Juliette Dodu

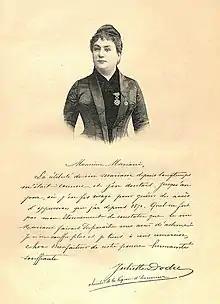
Juliette Dodu wears the Legion of Honor as well as the Military Medal. Engraving by A.Lalauze.

Juliette Dodu (Saint-Denis de la Réunion, June 15, 1848 – October 28, 1909) was a legendary heroine of the Franco-Prussian War of 1870, and the first woman to be awarded the Legion of Honor. However, many doubts have been raised about her actions during the war, and her story remains controversial.